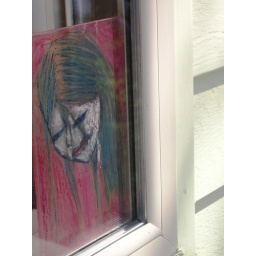
The girl in my window